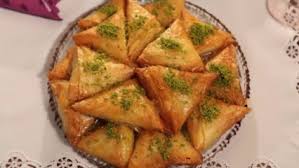
Yemek: baklava